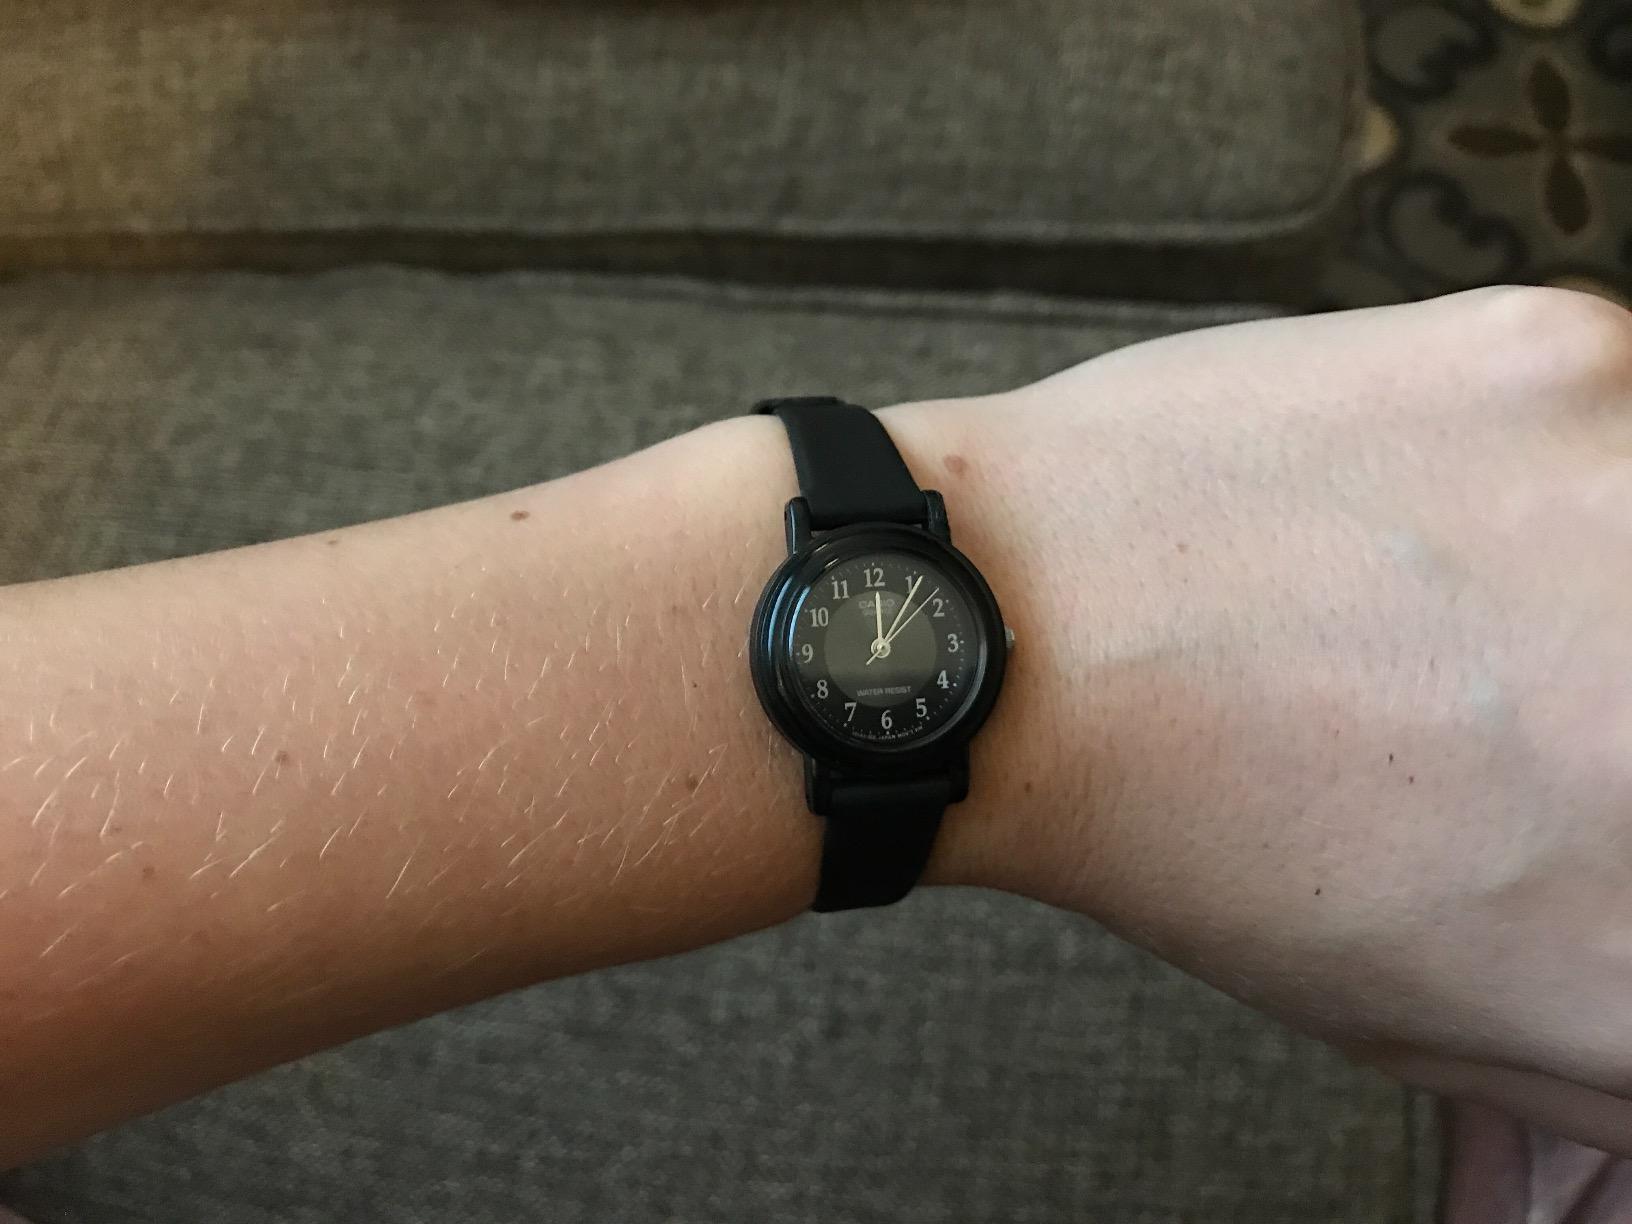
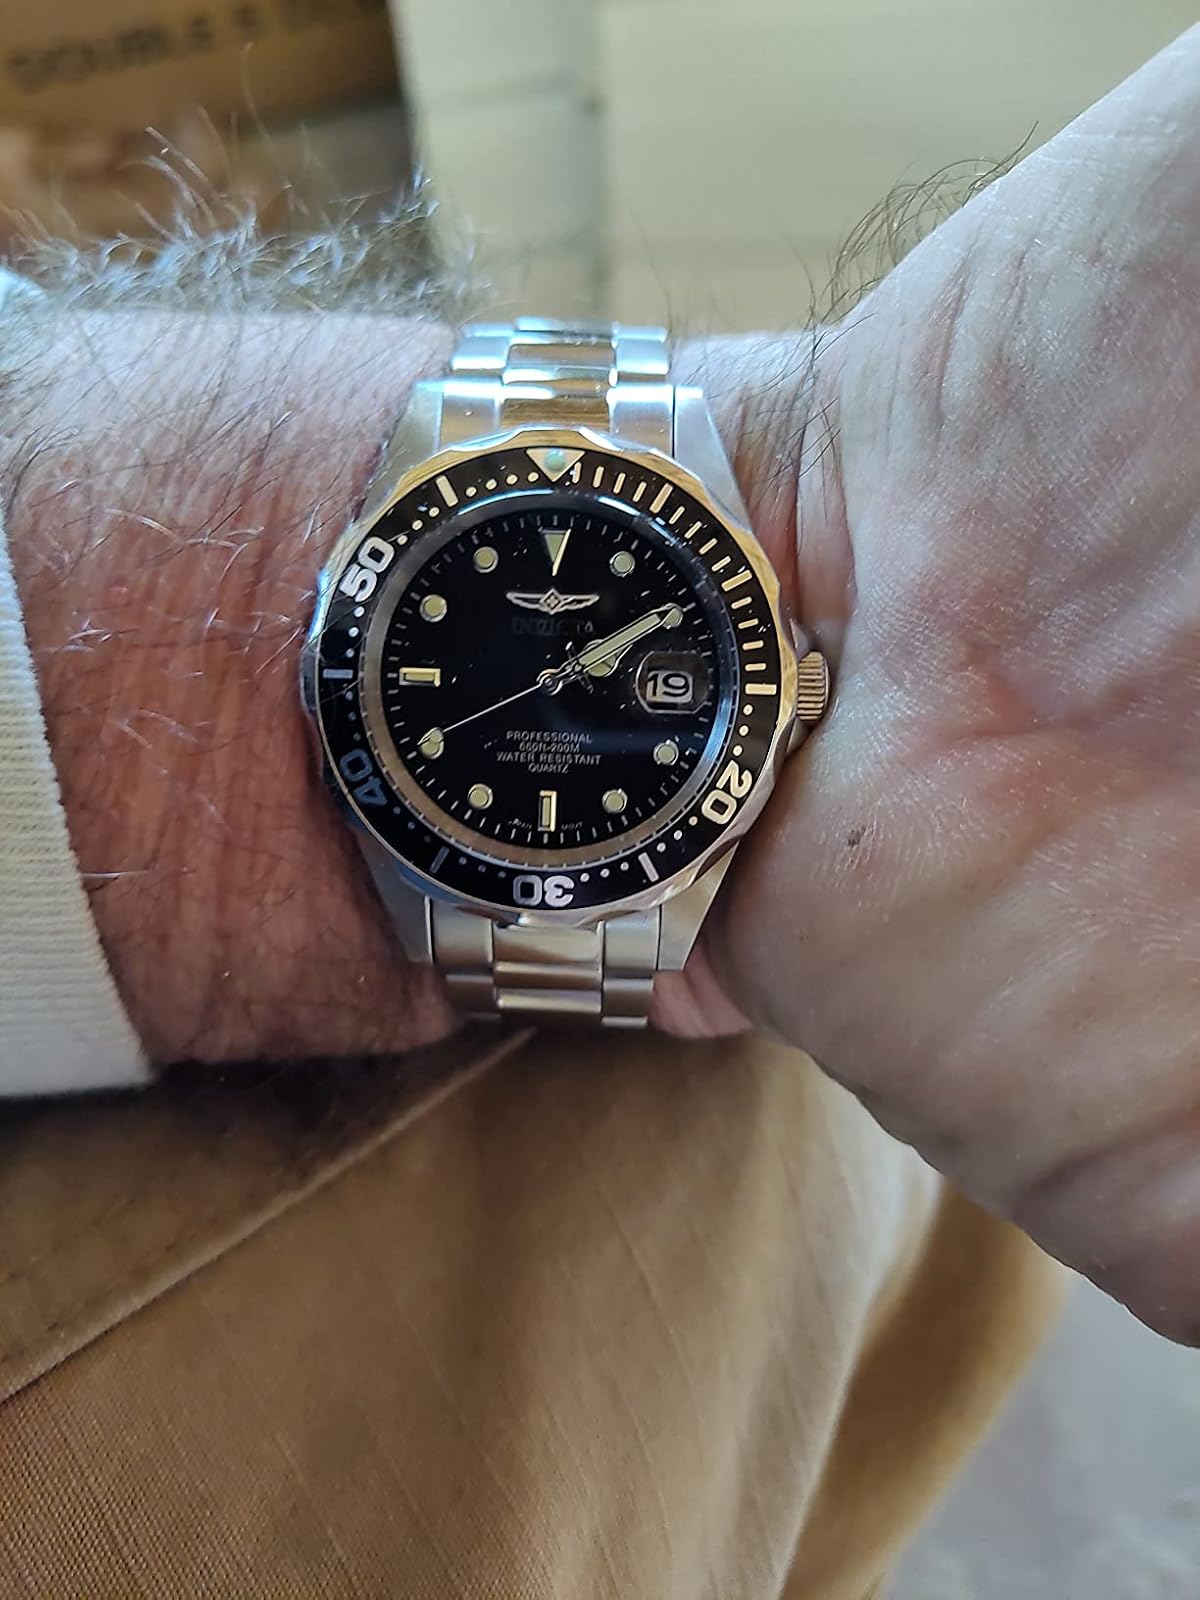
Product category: accessories_watch
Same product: no